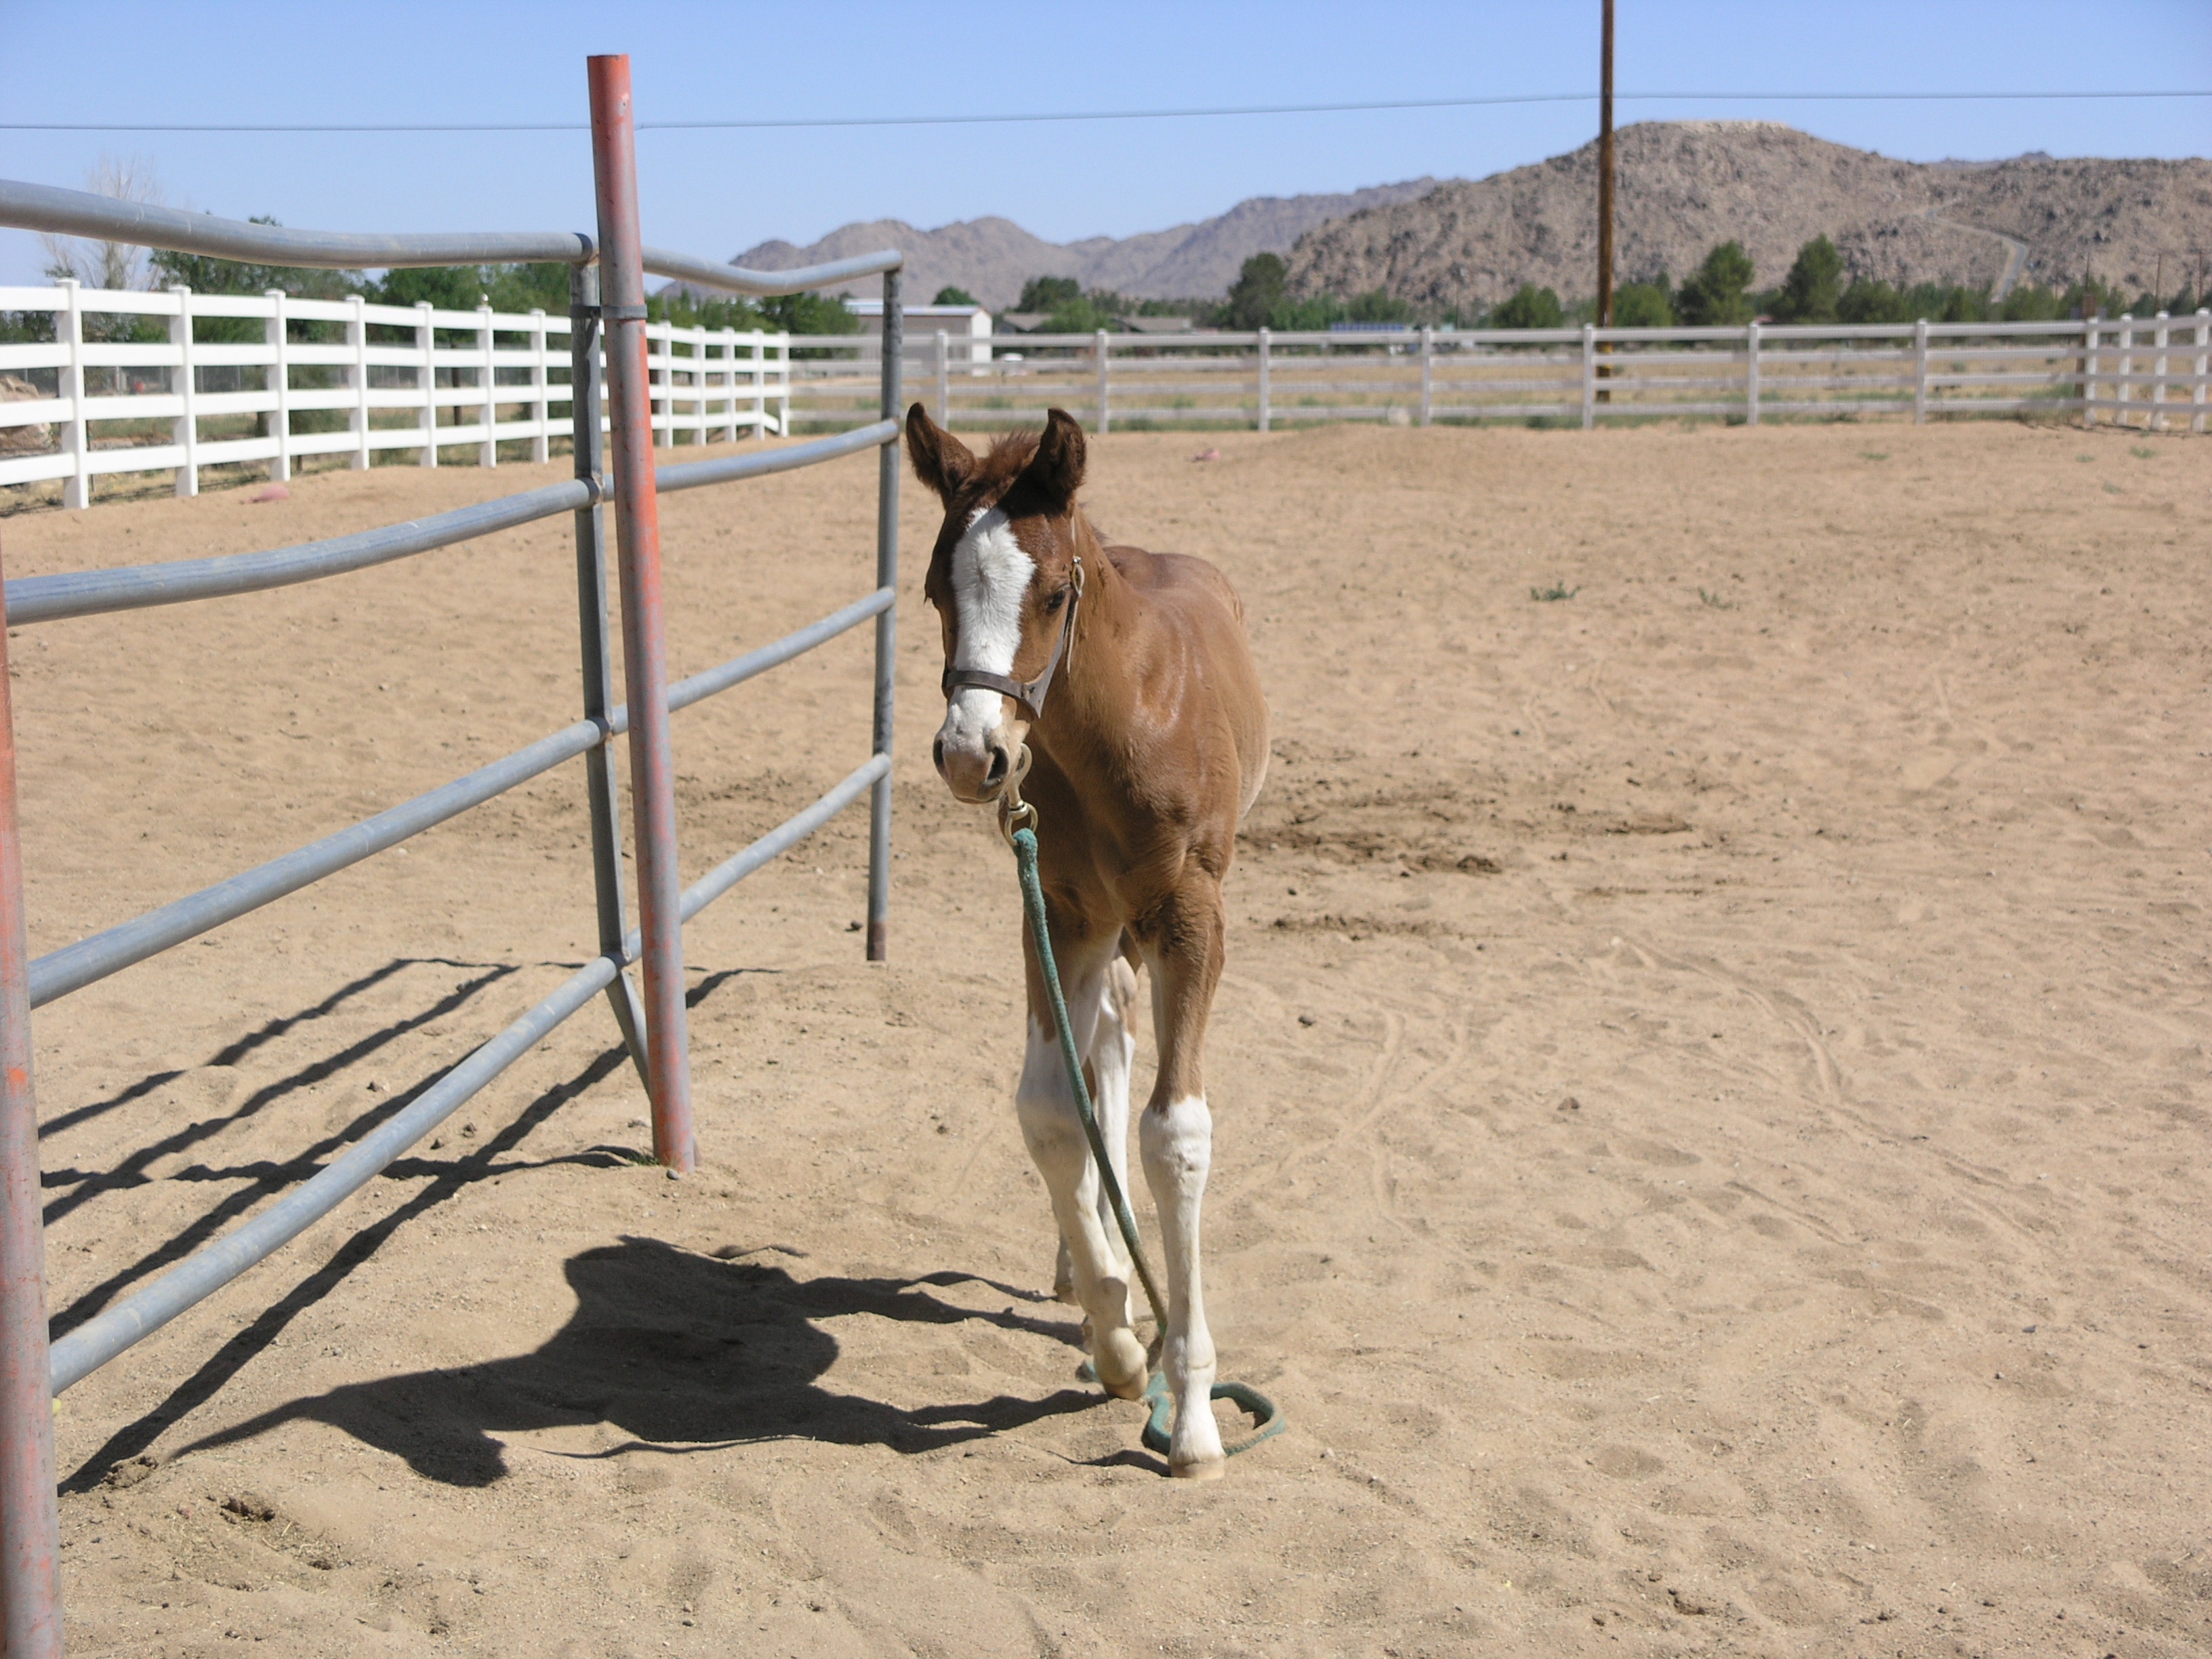
nature, white, farm, animal, cute, wildlife, tan, young, horse, small, brown, mammal, stallion, baby, calf, equine, little, vertebrate, mare, colt, western riding, pack animal, baby horse, horse like mammal, mustang horse